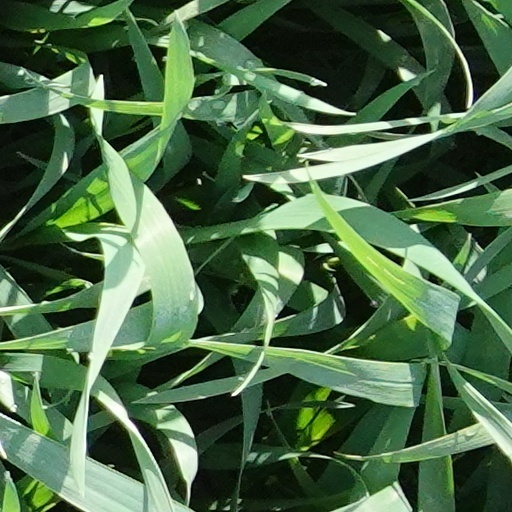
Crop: wheat